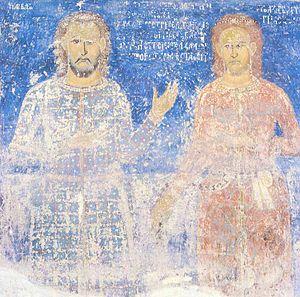
Le monastère de Nova Pavlica est un monastère orthodoxe serbe situé à Pavlica, dans le district de Raška et dans la municipalité de Raška, dans l'ouest de la Serbie. Il est inscrit sur la liste des monuments culturels de grande importance de la République de Serbie.